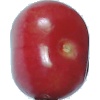
Label: Cherry 2